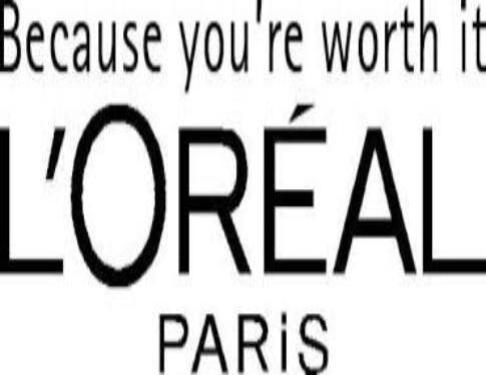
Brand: loreal
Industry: Necessities